The Great Wave off Kanagawa

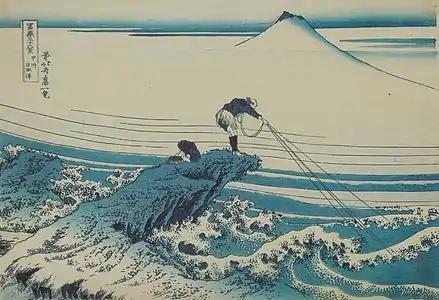
"Kōshū Kajikazawa", "Kajikazawa in Kai Province", "aizuri-e" style

During the 1830s, Hokusai's prints underwent a "blue revolution", in which he made extensive use of the dark-blue pigment Prussian blue. He used this shade of blue, which was resistant to fading, for "The Great Wave off Kanagawa" with indigo, the delicate, quickly fading shade of blue that was commonly used in "ukiyo-e" works at the time.